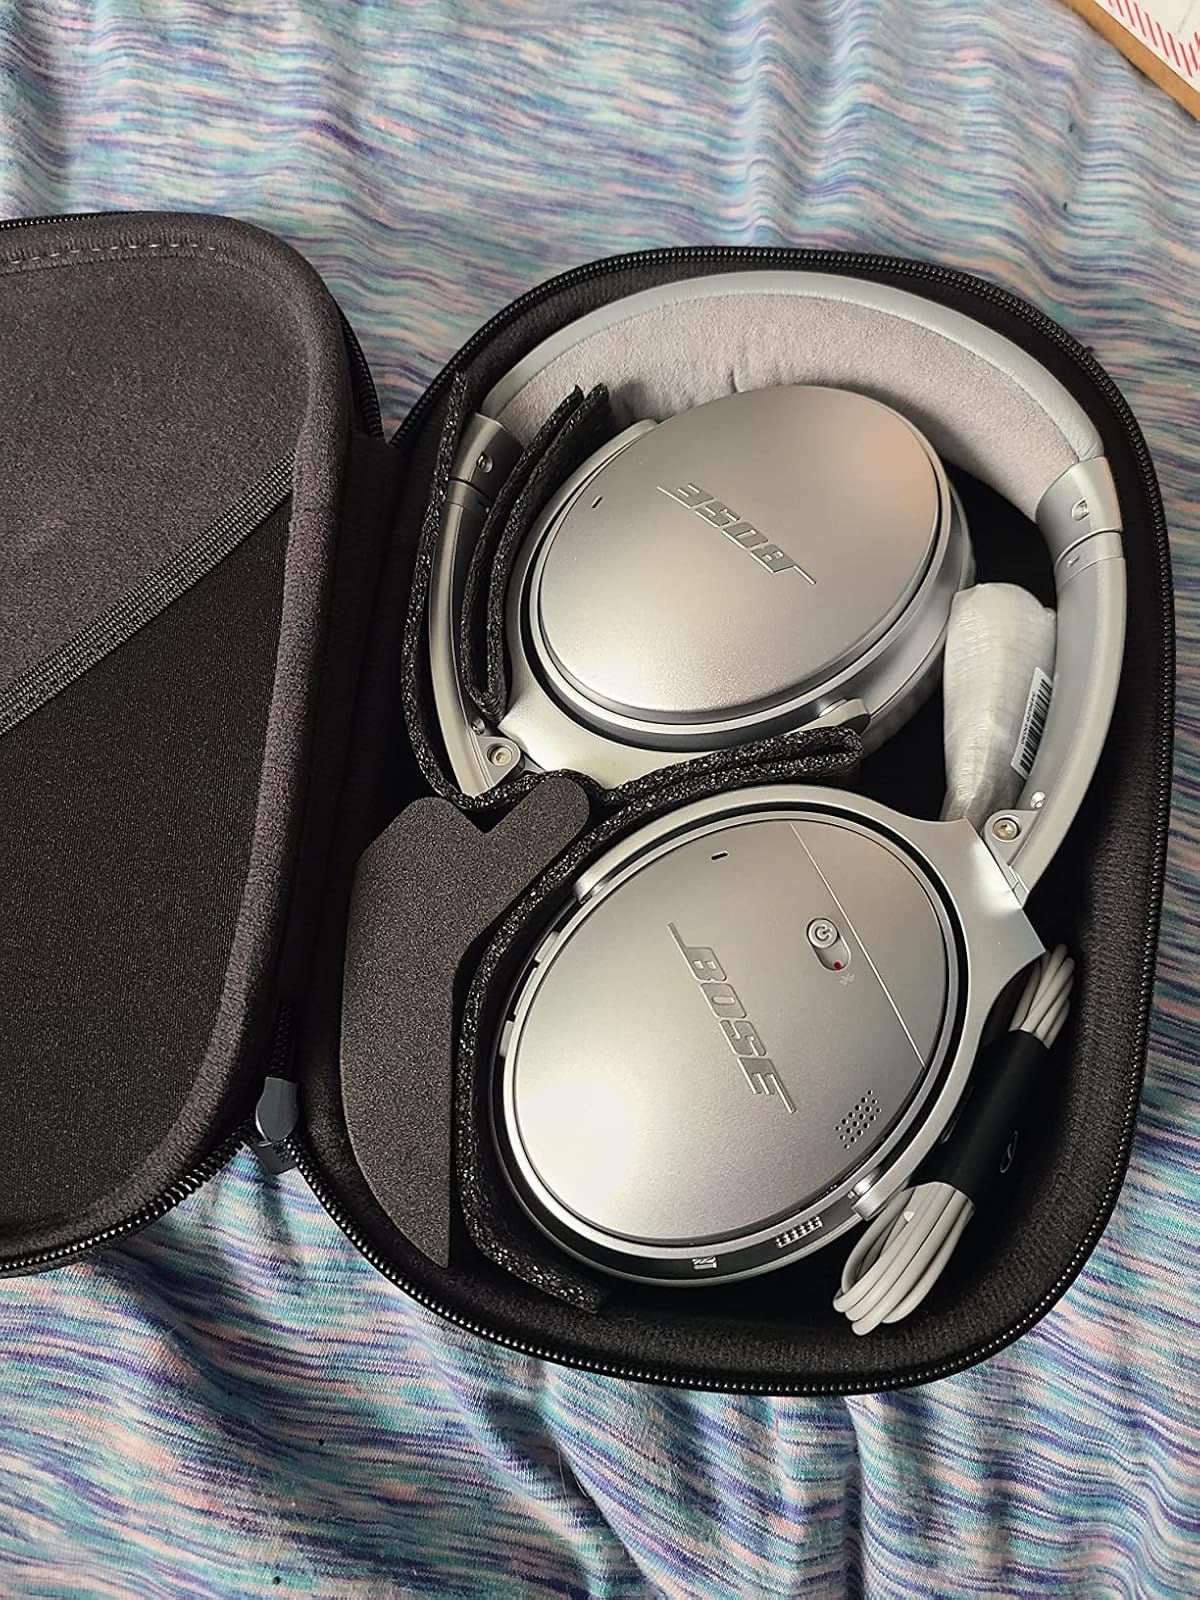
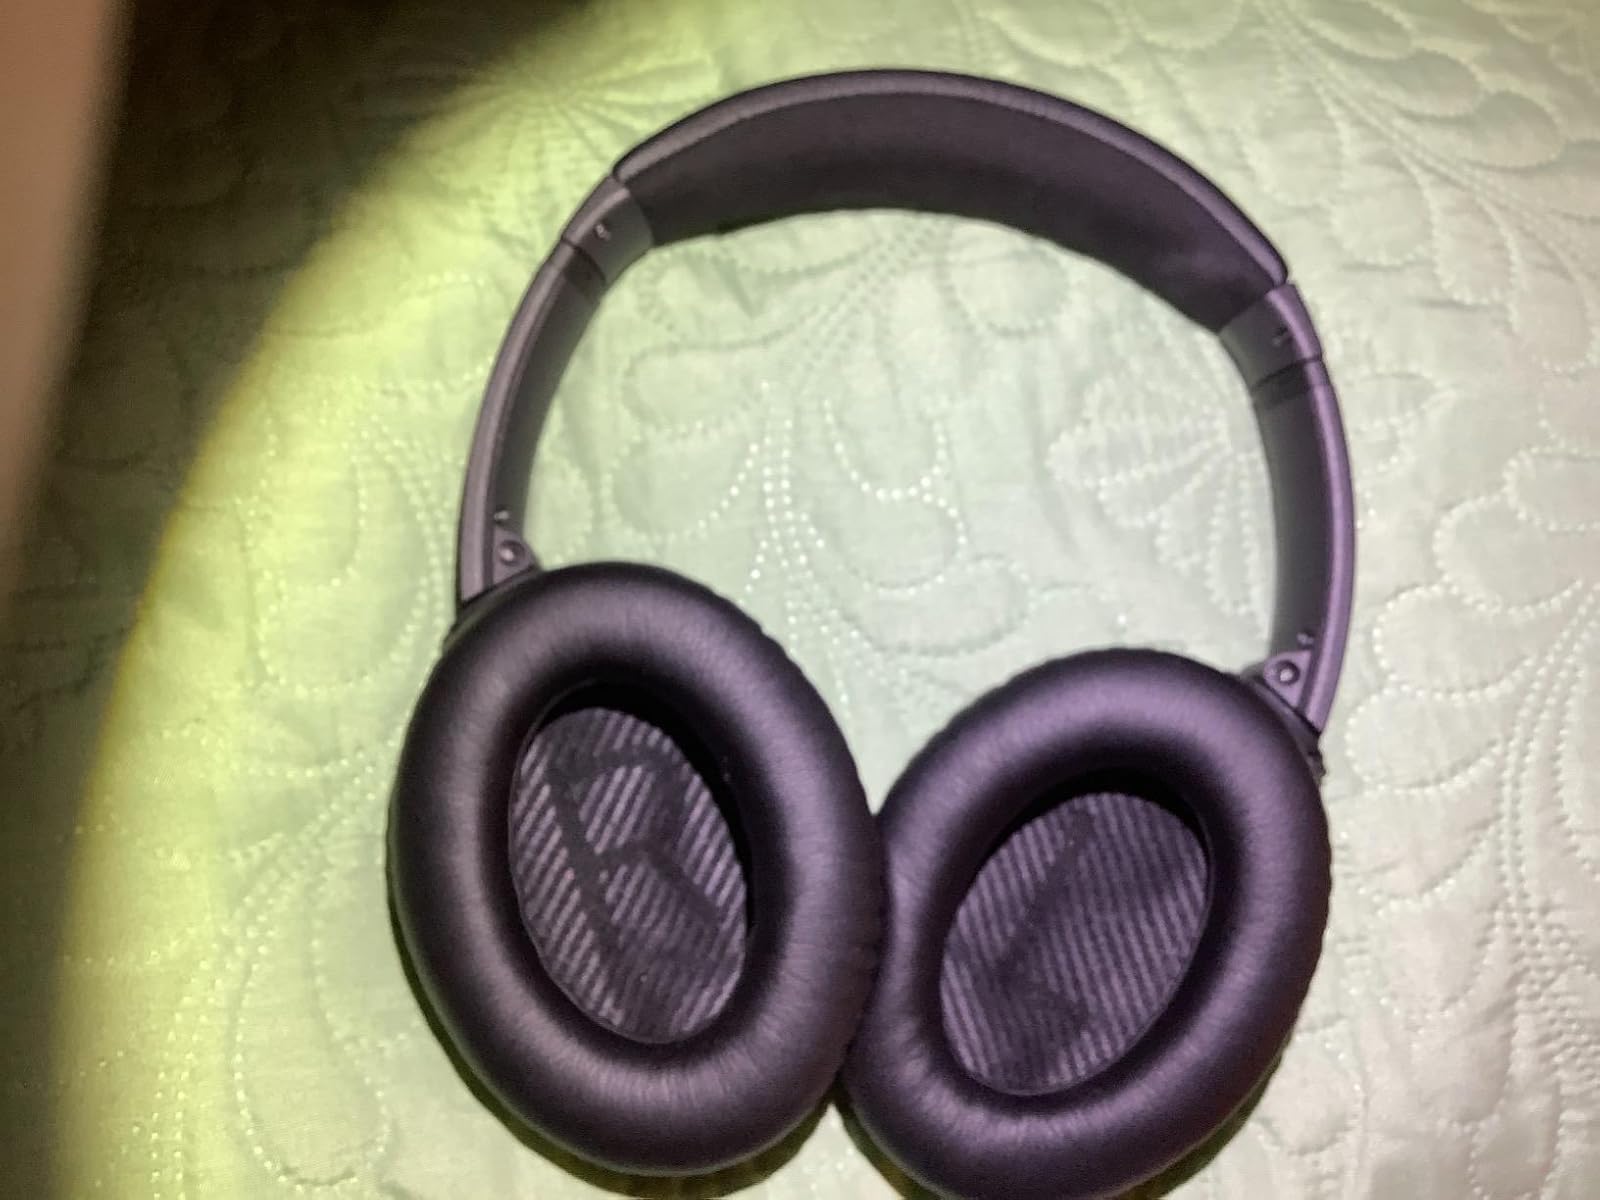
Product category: headphones
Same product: no